Denman Peak

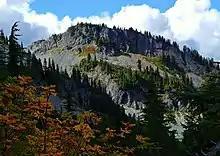
Denman Peak seen from Pinnacle Saddle Trail

Denman Peak is located in the marine west coast climate zone of western North America. Most weather fronts originating in the Pacific Ocean travel northeast toward the Cascade Mountains. As fronts approach, they are forced upward by the peaks of the Cascade Range (orographic lift), causing them to drop their moisture in the form of rain or snow onto the Cascades. As a result, the west side of the Cascades experiences high precipitation, especially during the winter months in the form of snowfall. Because of maritime influence, snow tends to be wet and heavy, resulting in avalanche danger. During winter months, weather is usually cloudy, but due to high pressure systems over the Pacific Ocean that intensify during summer months, there is often little or no cloud cover during the summer.